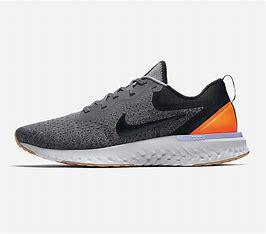
Brand: Nike
Model: Odyssey React